Montgomery Ward Company Complex

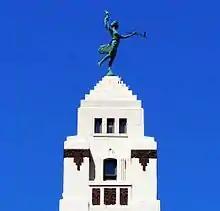
"The Spirit of Progress"

Crowning the roof of the Administration Building is a replica of the bronze statue that was originally placed on top of the old Montgomery Ward Building on Michigan Avenue. An adaption of an earlier statue that had topped both Madison Square Garden in New York and the Agriculture Building at the 1893 World's Columbian Exposition in Chicago was made for the building by the same creators, W. H. Mullins Manufacturing Company of Salem, Ohio and was sculpted by Augustus Saint-Gaudens. The statue is called "The Spirit of Progress," and depicts the goddess Diana, dressed in flowing robes, balancing on a globe, and holding a torch in her right hand and a caduceus in her left hand.